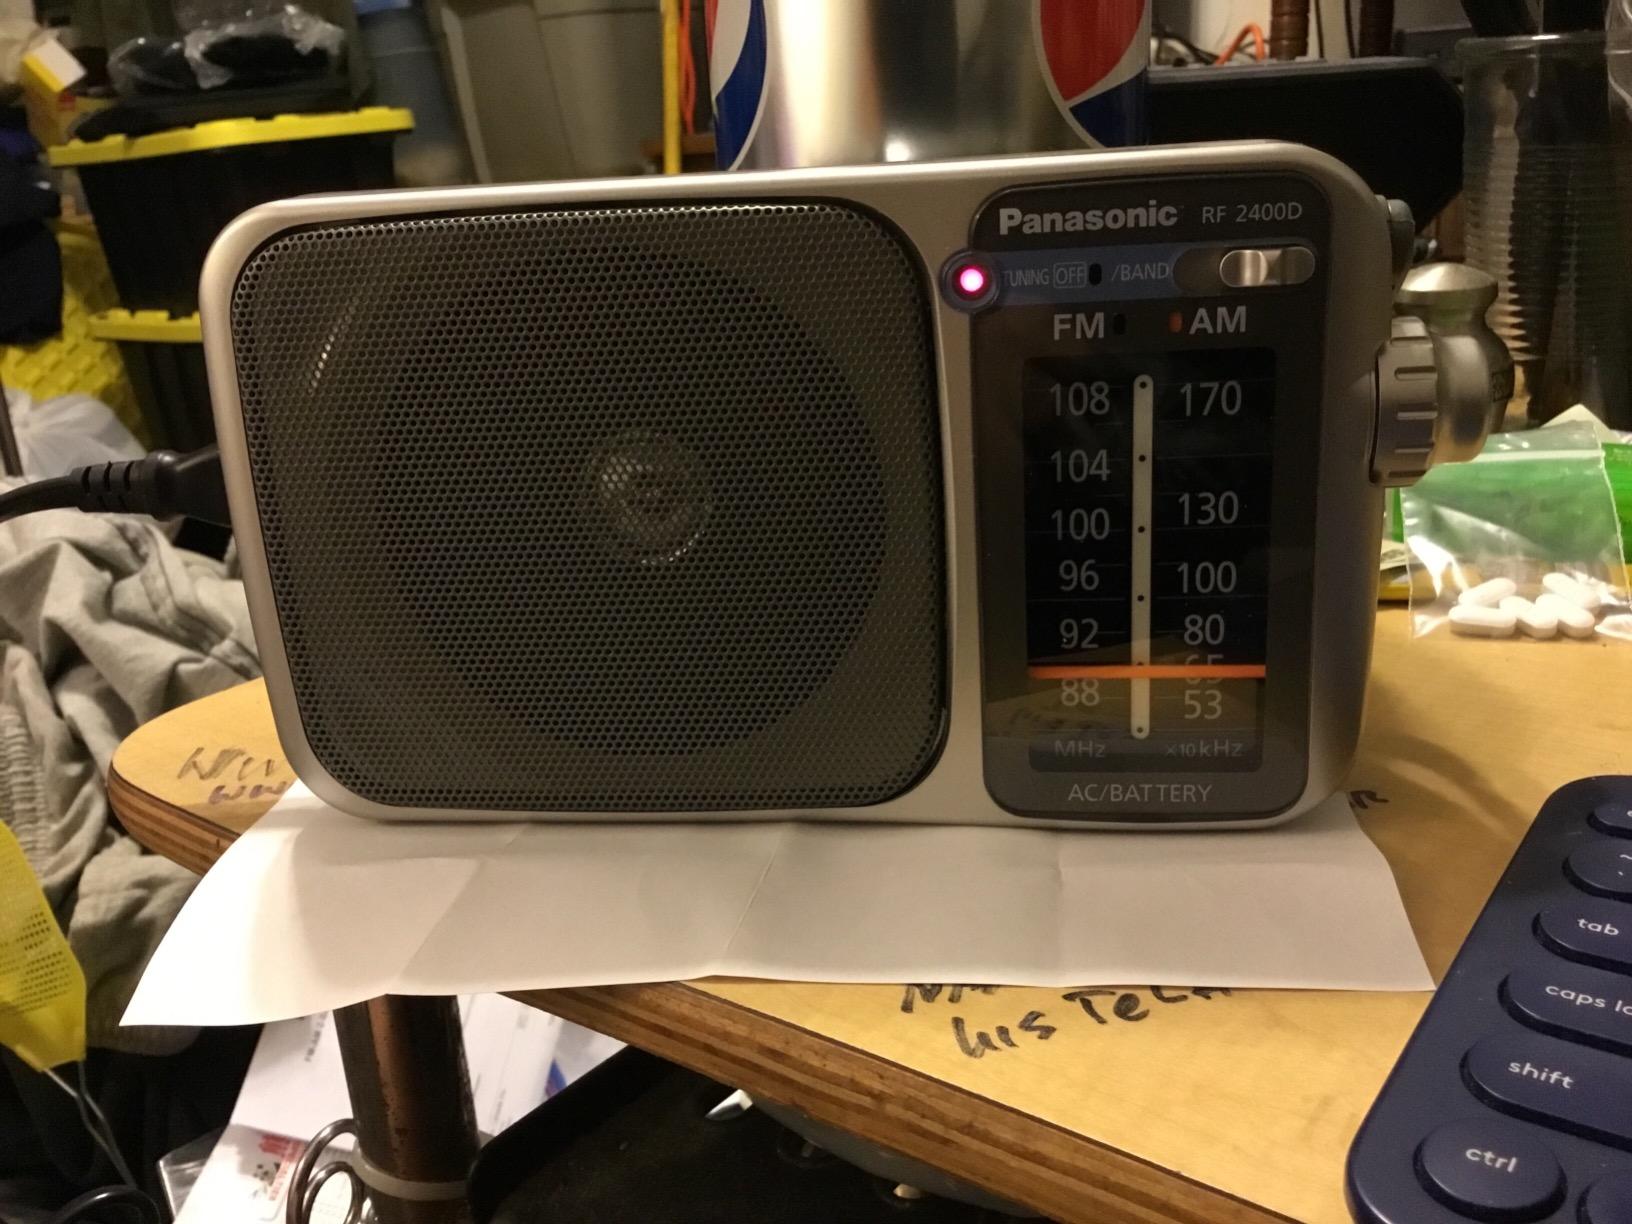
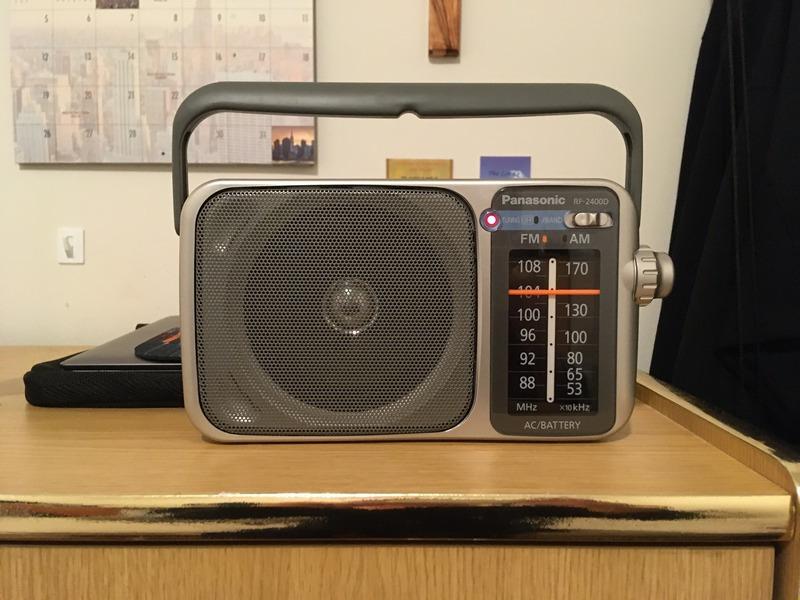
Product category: radio
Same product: yes